WKSU

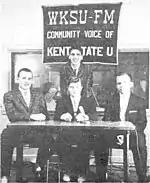
The WKSU news department in 1959

The station suspended operations in June 1960 following the completion of Kent State's Music and Speech Center; Walton Clarke and WKSU-FM operations director John Weiser had been involved with the center's planning and construction process as early as 1954. A closed-circuit television station—also bearing the unofficial "WKSU" calls—remained in operation. On January 13, 1961, the university announced that WKSU-FM would soon return to the air following a $27,000 investment, with hopes of establishing a full-time operation daily from 8 a.m. to 11 p.m., but the initial choice of was challenged by a Cleveland FM station over potential interference. The FCC approved a frequency change to and a power increase to , on December 20, 1961; the former frequency was quickly reused by WAUP, the Municipal University of Akron's radio station which signed on the following year.